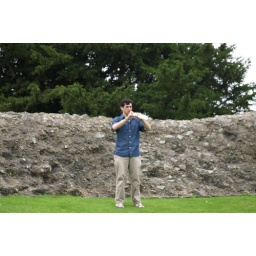
Mike is standing in front of a wall that was built in the year 1069.